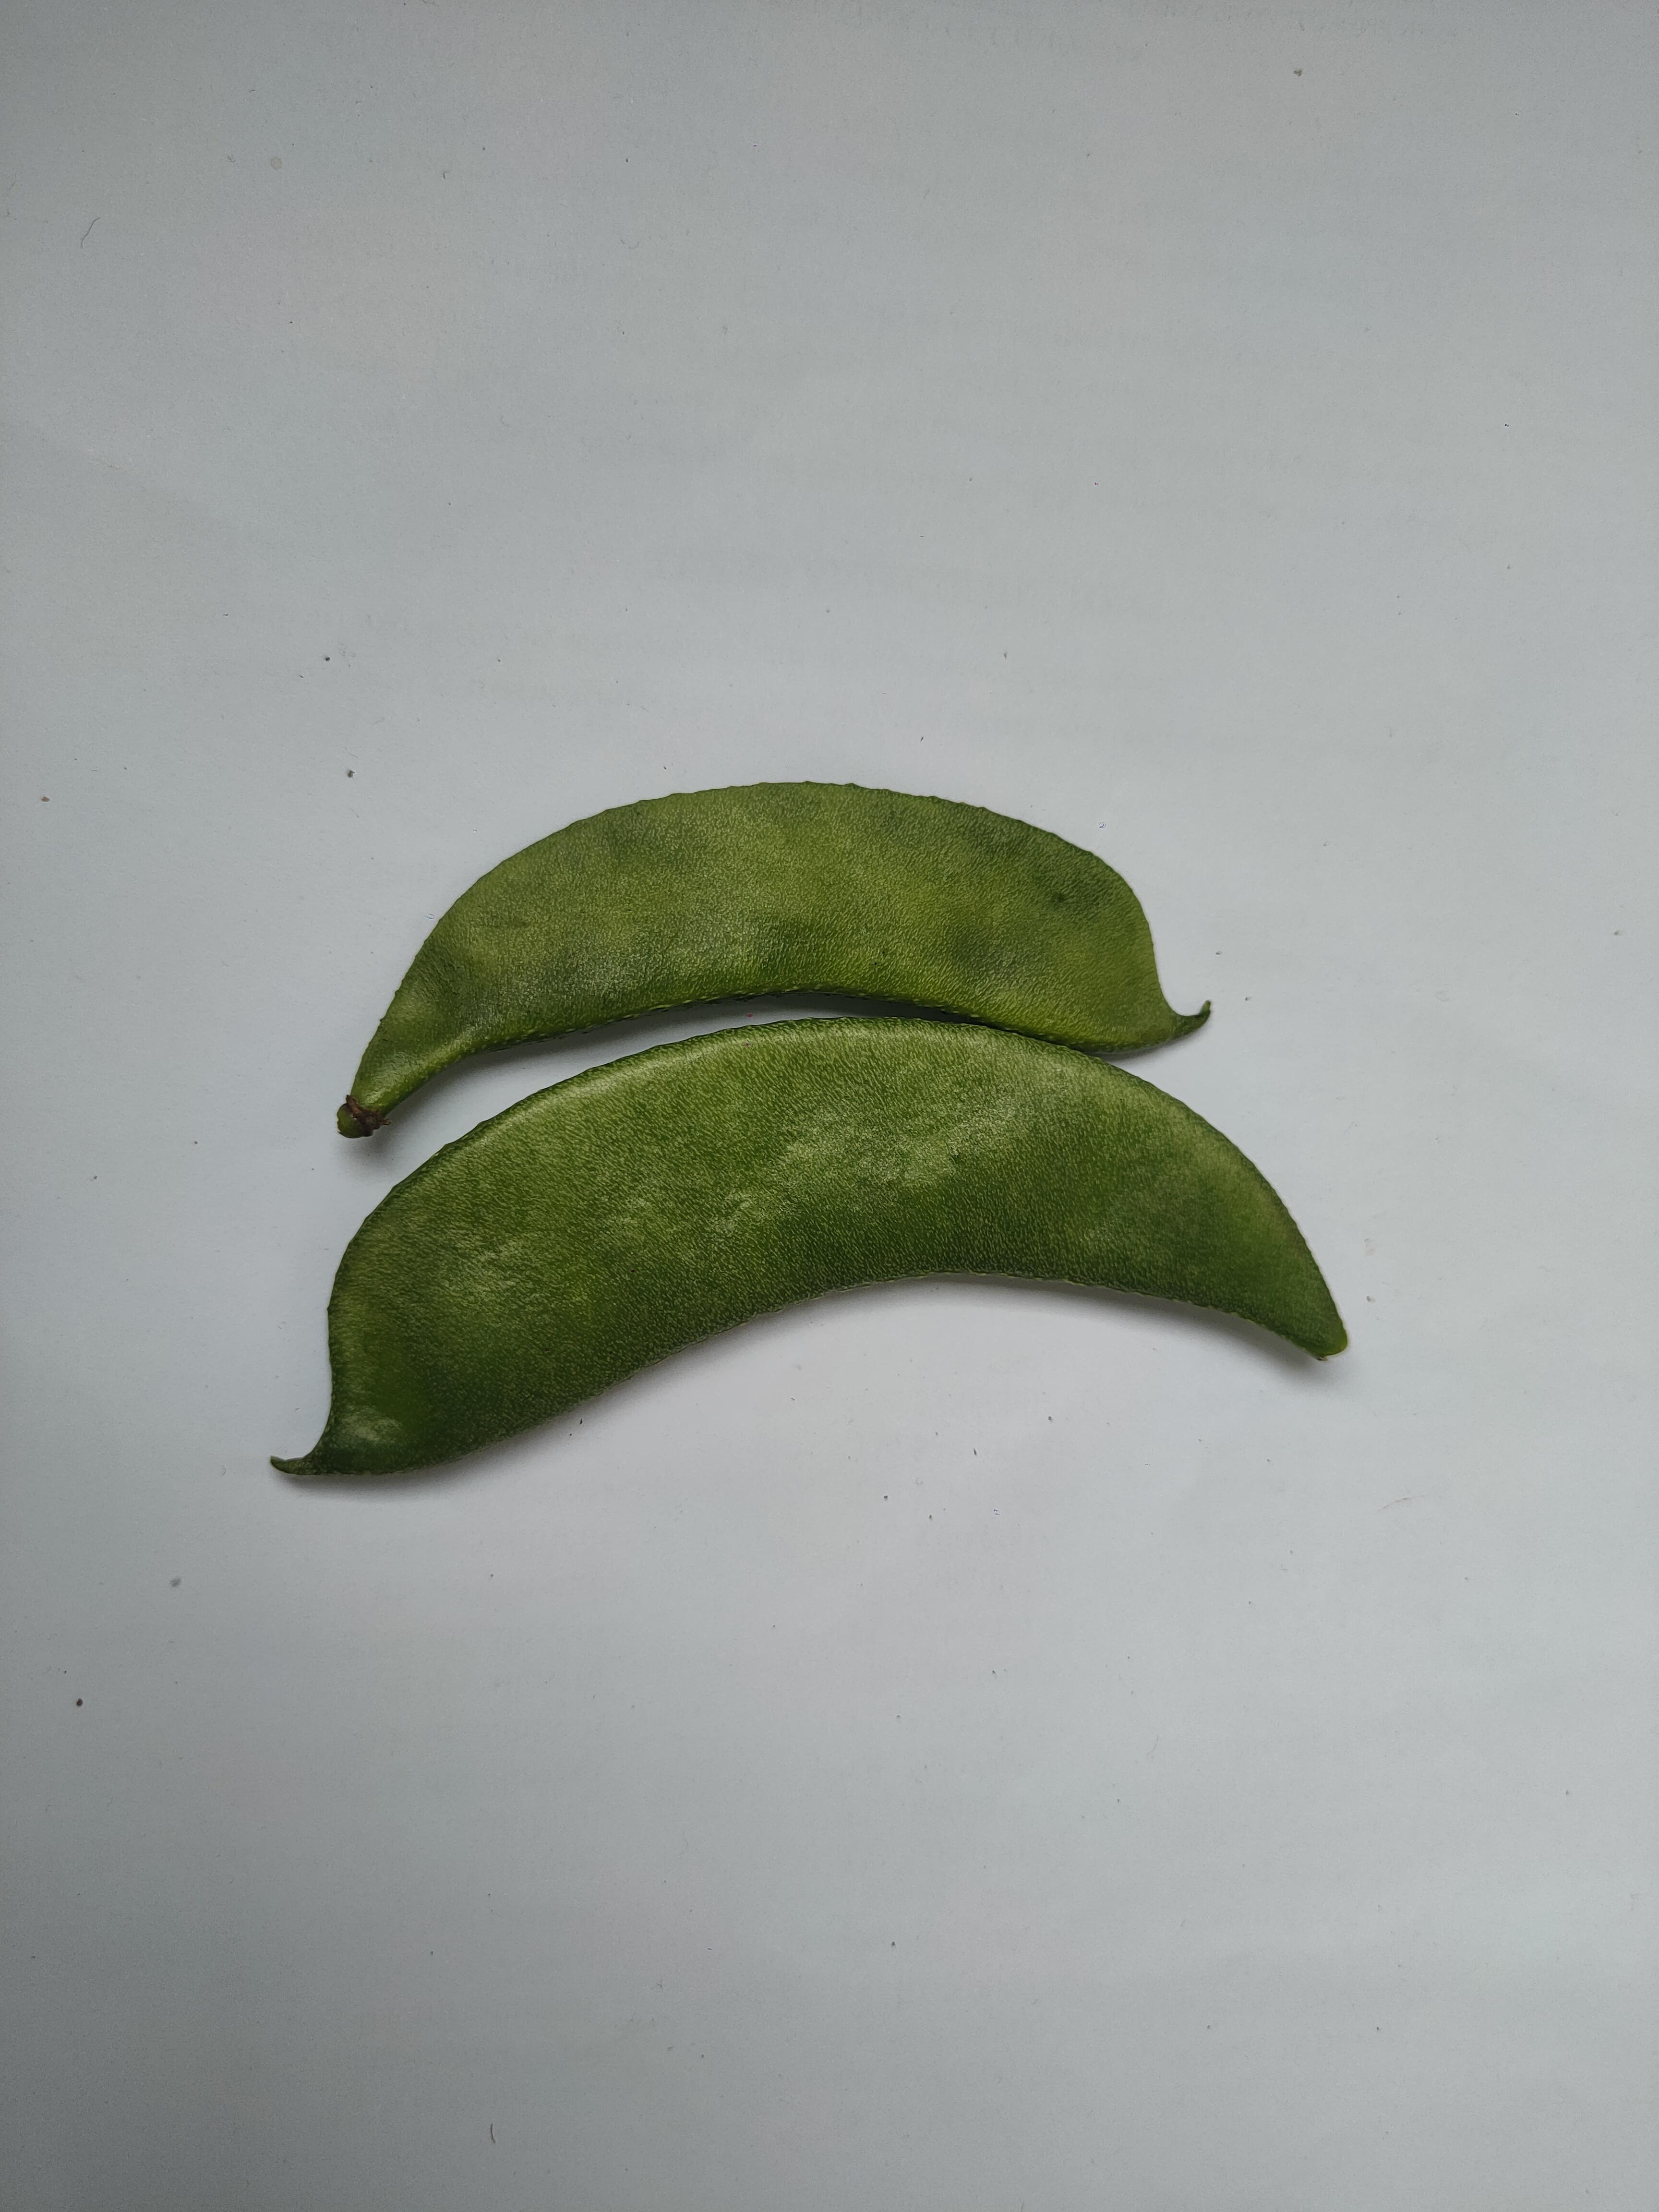
Label: Bean